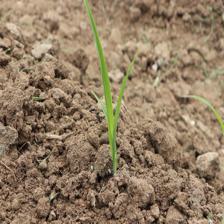
Label: Sorghum